Ray Park

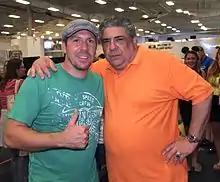
Park with Vincent Pastore at the 2013 Wizard World New York Experience

Park had his first real speaking part in "X-Men" as Toad.